Hundred (county division)

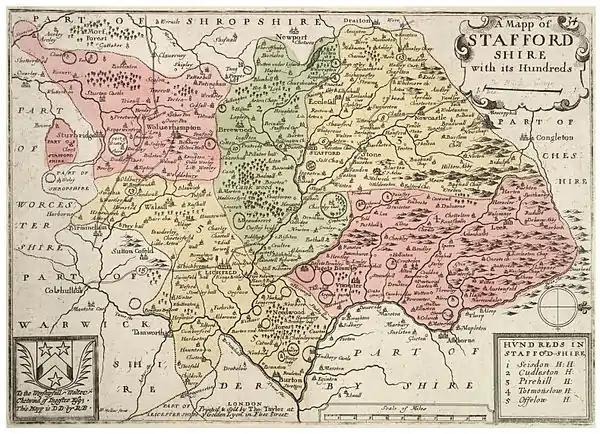
Map of the Hundreds of Staffordshire, c. 1650. North is to the right.

In south and western England, a hundred was the division of a shire for military and judicial purposes under the common law, which could have varying extent of common feudal ownership, from complete suzerainty to minor royal or ecclesiastical prerogatives and rights of ownership. Until the introduction of districts by the Local Government Act 1894, hundreds were the only widely used assessment unit intermediate in size between the parish, with its various administrative functions, and the county, with its formal, ceremonial functions.